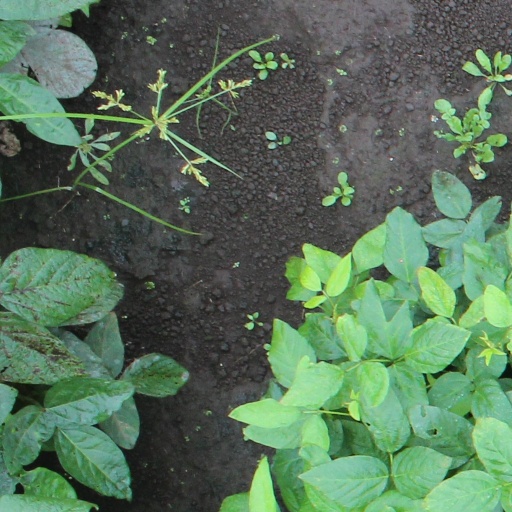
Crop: soybean